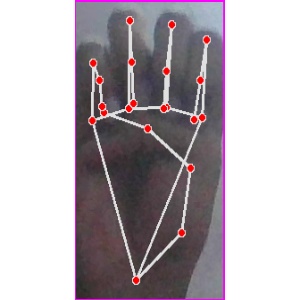
अक्षर: म